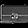
Label: Bag